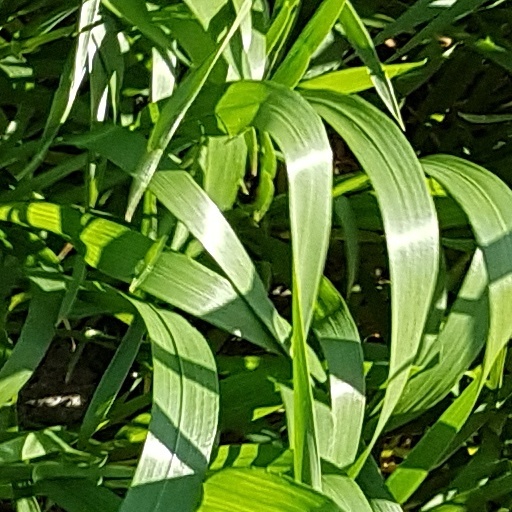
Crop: wheat